Star Wars Episode I: Obi-Wan's Adventures

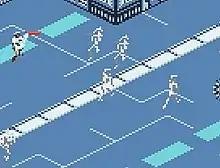
Aerial view of a man with a weapon in his hands. He prepares an attack against five robots, one of which shoots a laser beam at him. The man defends himself by making the beam bounce off his weapon.

There are a total of nine levels in "Obi-Wan's Adventures" that can be played with different difficulty settings. Obi-Wan is attacked by the Trade Federation's droids, bounty hunters, and various creatures during his travels, but can use his lightsaber and blaster to defeat them. Both close- and long-range combat are available in the battles with the Federation's forces. The player can also take advantage of Obi-Wan's connection to the Force as a weapon. In order to do this, the player must press the "A" button once to zoom in on the target, then again to blow the enemy away. The power of the Force is limited and eventually runs out. To power up, the player accumulates Force pellets that can be obtained in different levels. The Force is not only used as weapon, but also to progress through levels by moving objects that are in the way.